Tevzana

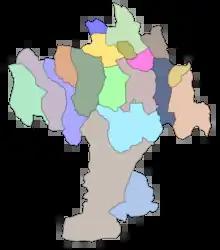
Map of Vedensky District. Tevzana is in the west

Tevzana is located on the left bank of the Dzhalka River, opposite the village of Makhkety. It is located west of the village of Vedeno.